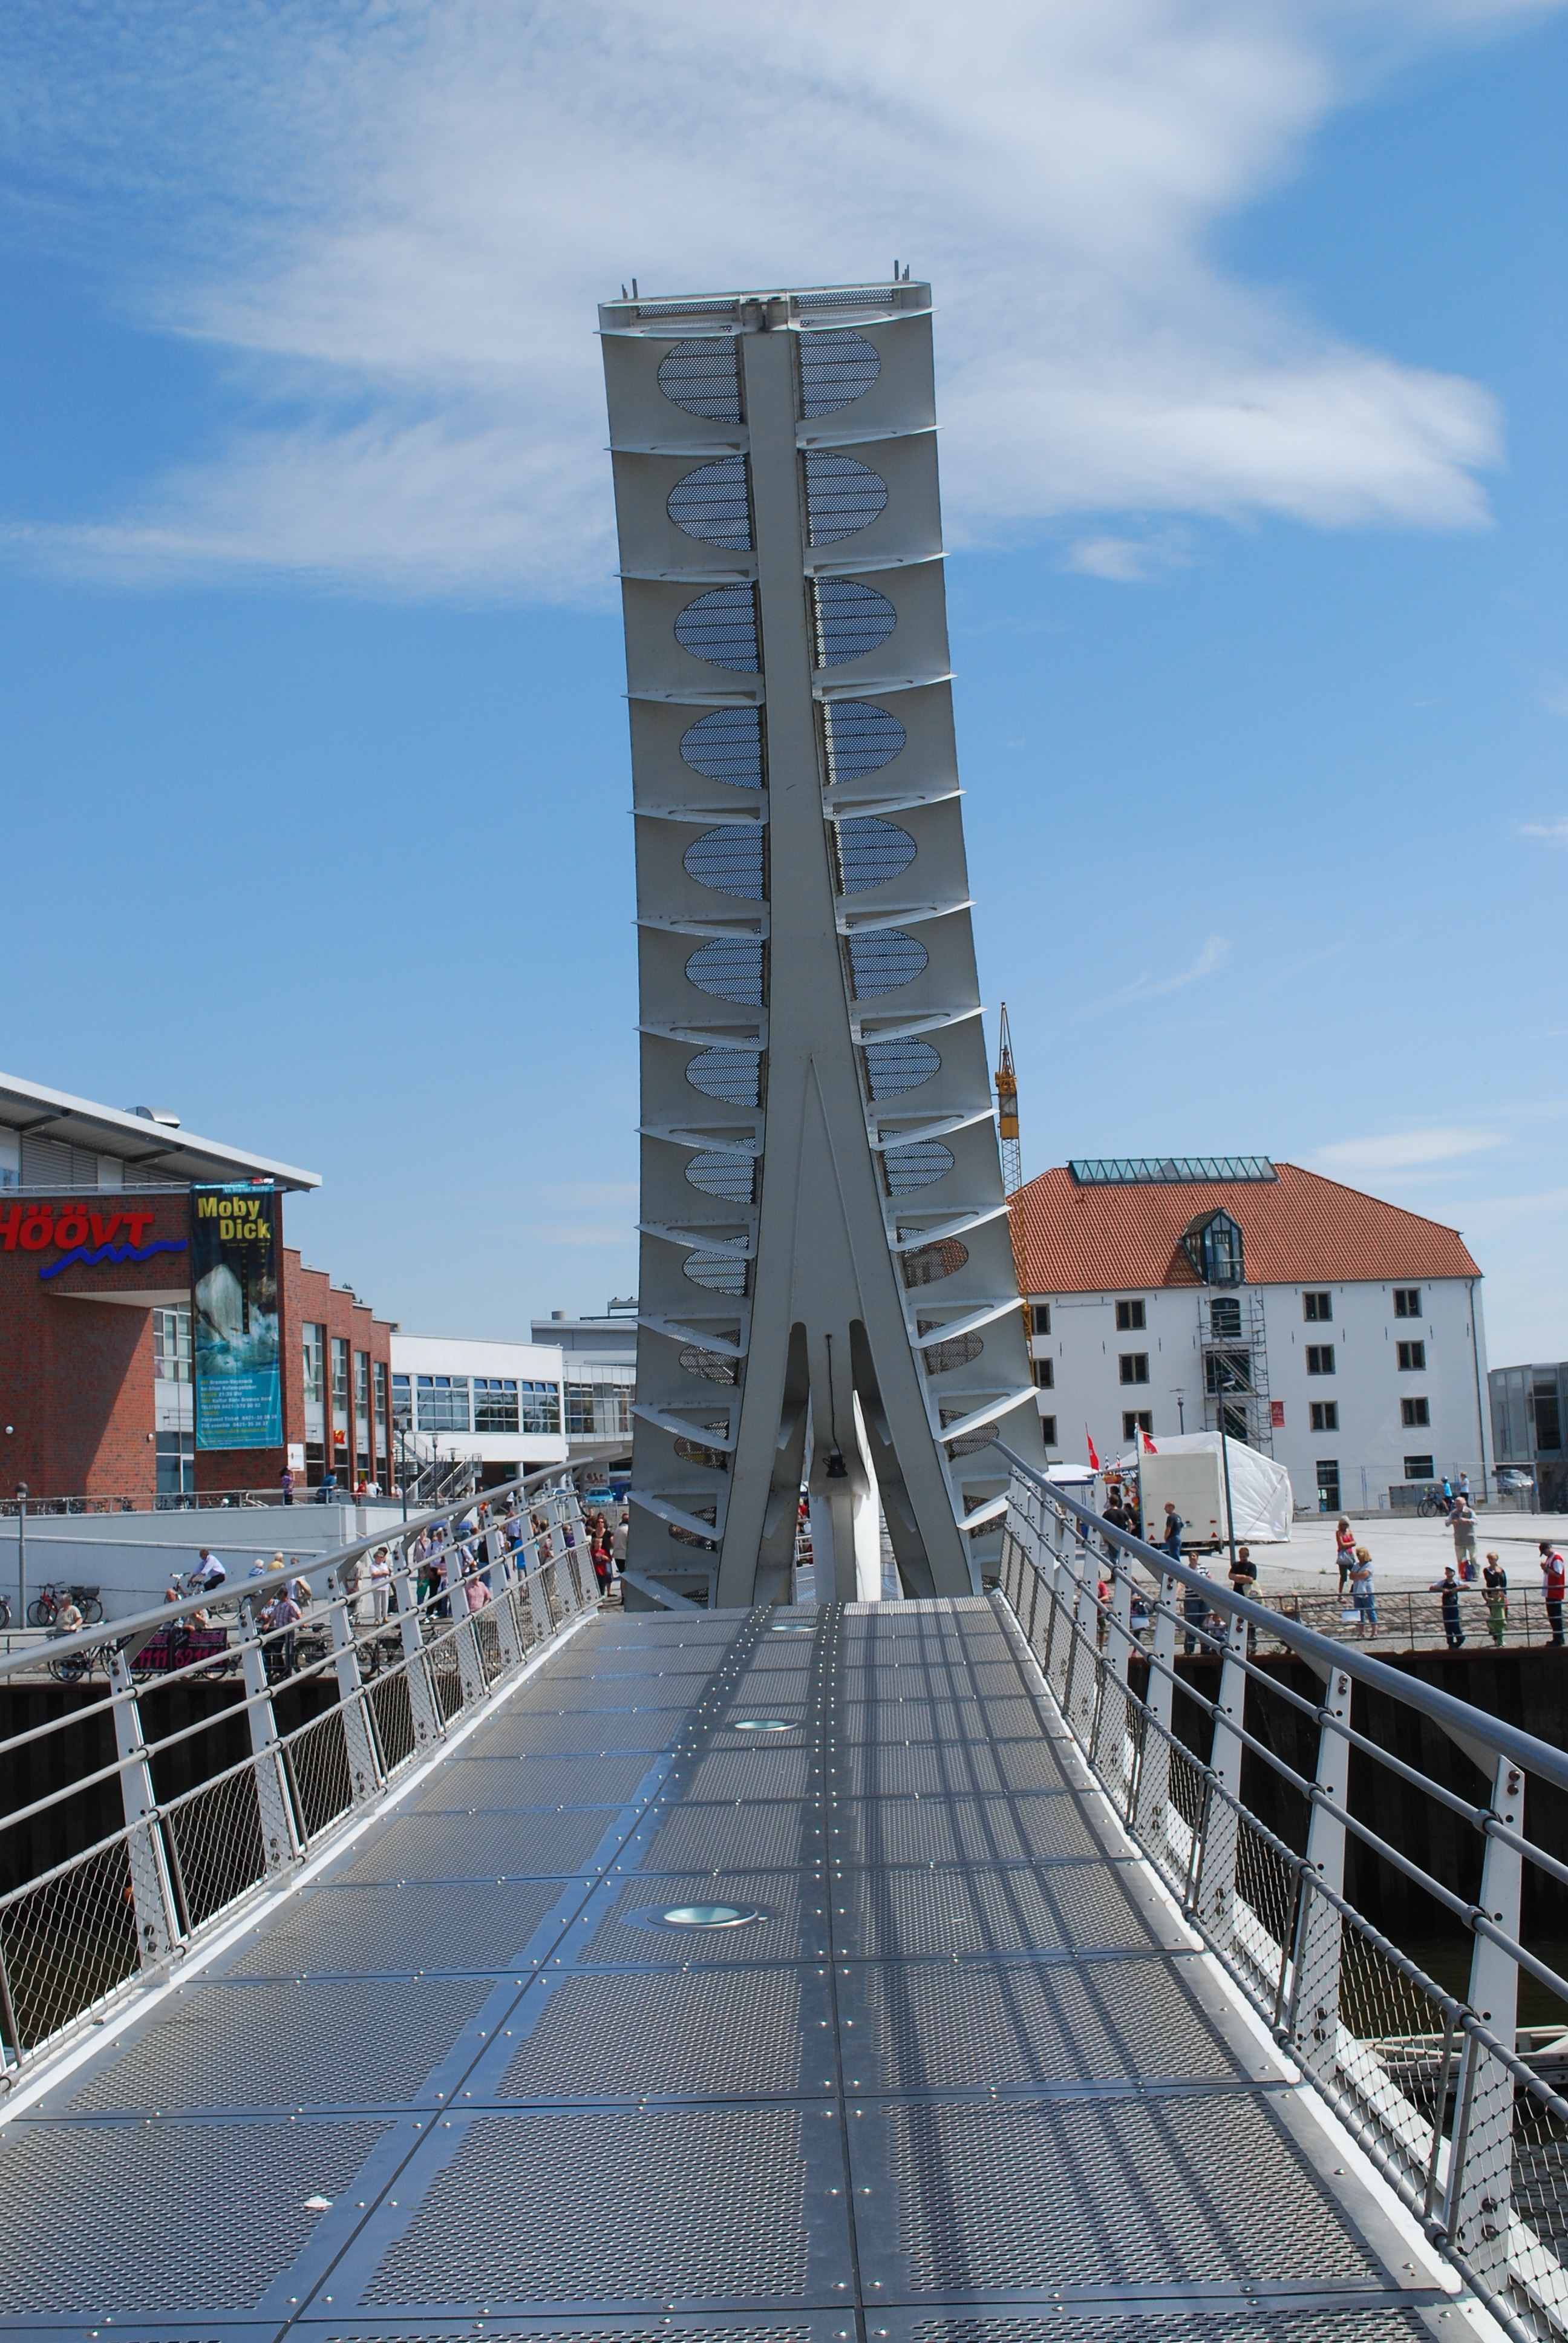
boardwalk, bridge, skyscraper, walkway, cityscape, downtown, tower, landmark, stadium, tower block, shopping centre, lift bridge, skyway, h vt haven, vegesack, north of bremen